Renewable energy in Brazil

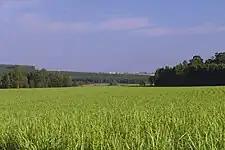
Sugarcane plantation in Avaré (State of São Paulo). Cane remains are used to produce biomass energy.

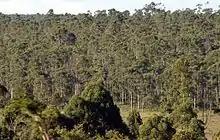
Eucalyptus in the State of Espírito Santo. Remains of the tree are reused for biomass power generation.

In 2020, Brazil was the 2nd largest country in the world in the production of energy through biomass (energy production from solid biofuels and renewable waste), with 15,2 GW installed.